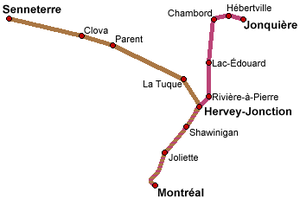
Les trains du nord du Québec de Via Rail Canada, l'Abitibi et le Saguenay, desservent les deux régions que leurs noms désignent.
La Tuque est une ville du Québec, située en Mauricie dans l'agglomération de La Tuque. Elle compte 11 001 habitants en 2016. Trois réserves indiennes y sont aussi enclavées, sans faire partie administrativement de la ville.